Viorica Ursuleac

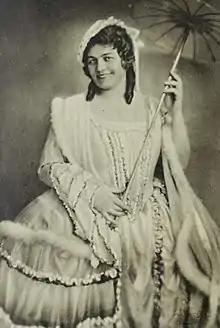
Ursuleac as Fiordiligi, "Così fan tutte", Salzburg 1932

Viorica Ursuleac (26 March 1894 – 22 October 1985) was a Romanian operatic dramatic soprano.